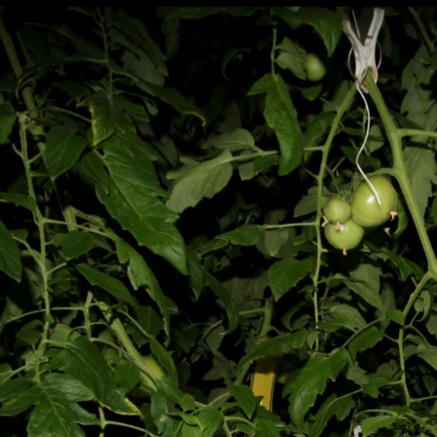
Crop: tomato